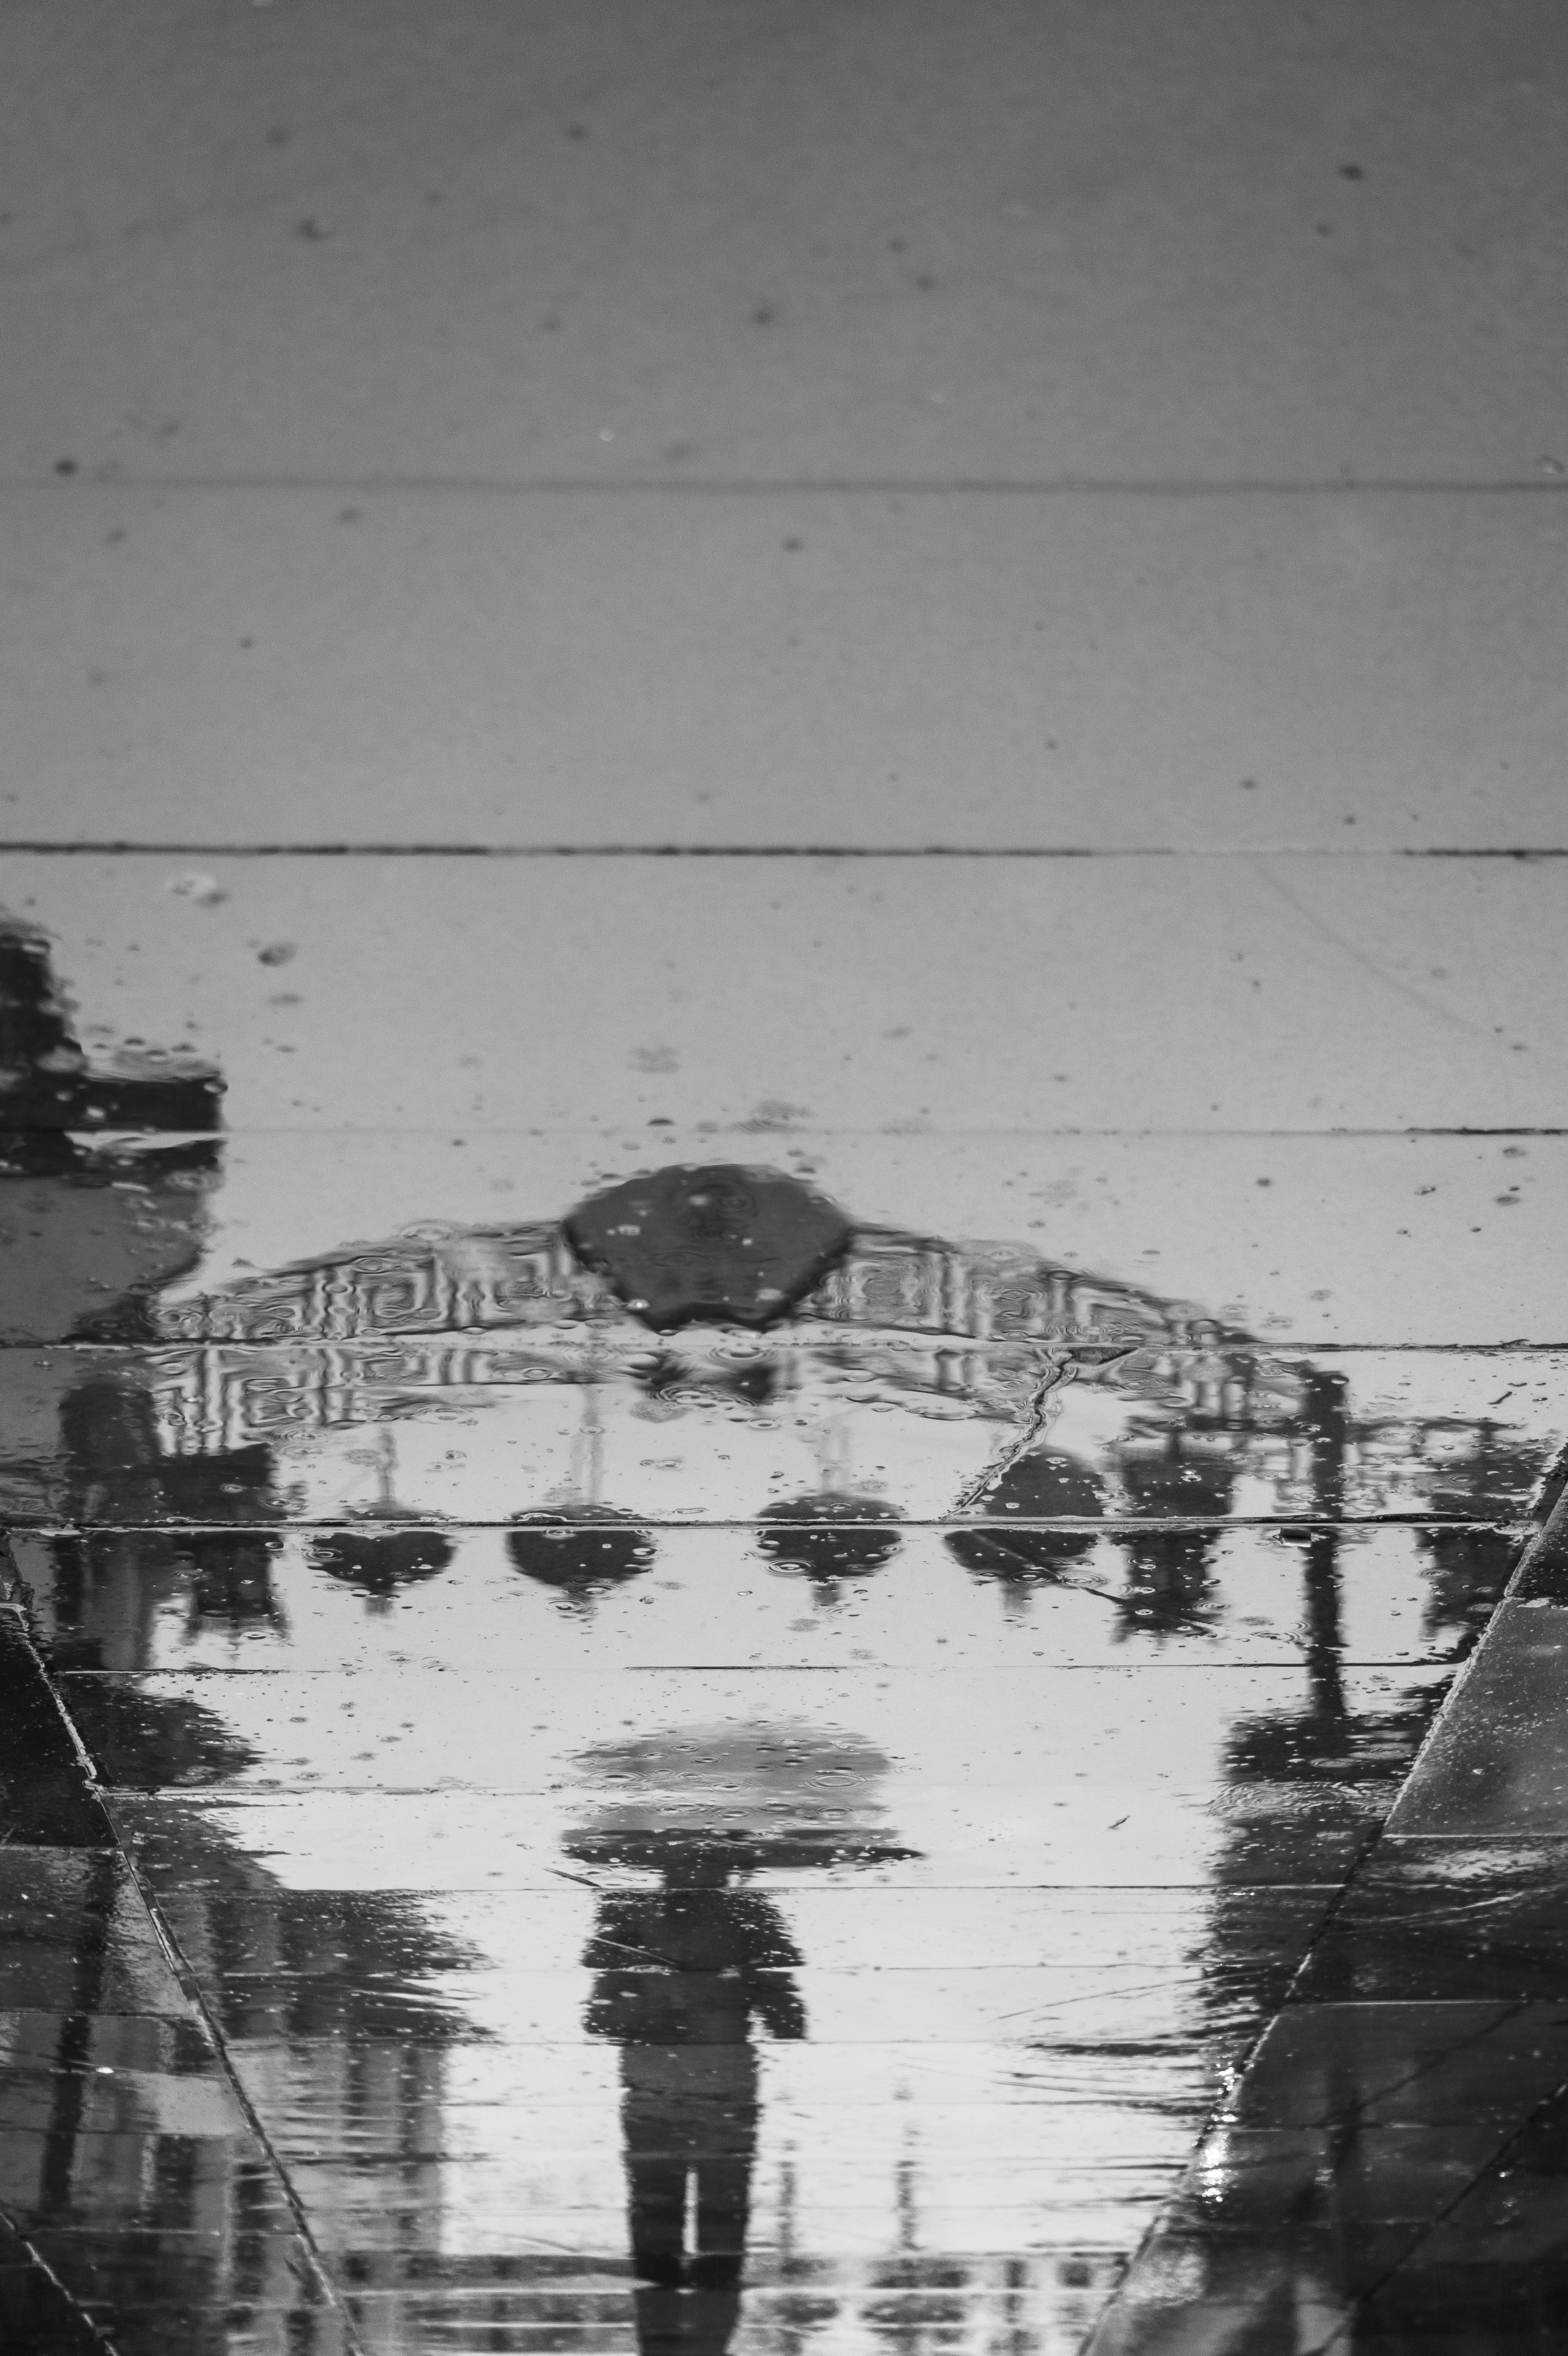
black and white, street, reflection, vehicle, puddle, umbrella, black, monochrome, candid, china, sonystreetphotographer, tunxi, monochrome photography